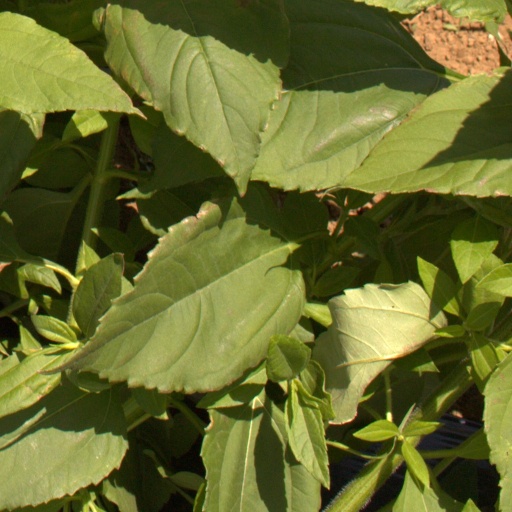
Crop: Jerusalem artichoke